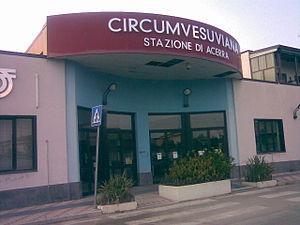
L'Ente Autonomo Volturno - E.A.V. est une entreprise historique de Campanie créée en 1889 pour produire de l'énergie hydroélectrique. Au fil du temps, la société s'est diversifiée dans les transports en commun.